Train

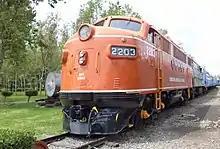

Trains are an evolution of wheeled wagons running on stone wagonways, the earliest of which were built by Babylon circa 2,200 BCE. Starting in the 1500s, wagonways were introduced to haul material from mines; from the 1790s, stronger iron rails were introduced. Following early developments in the second half of the 1700s, in 1804 a steam locomotive built by British inventor Richard Trevithick powered the first ever steam train. Outside of coal mines, where fuel was readily available, steam locomotives remained untried until the opening of the Stockton and Darlington Railway in 1825. British engineer George Stephenson ran a steam locomotive named Locomotion No. 1 on this long line, hauling over 400 passengers at up to . The success of this locomotive, and Stephenson's Rocket in 1829, convinced many of the value in steam locomotives, and within a decade the stock market bubble known as "Railway Mania" started across the United Kingdom.